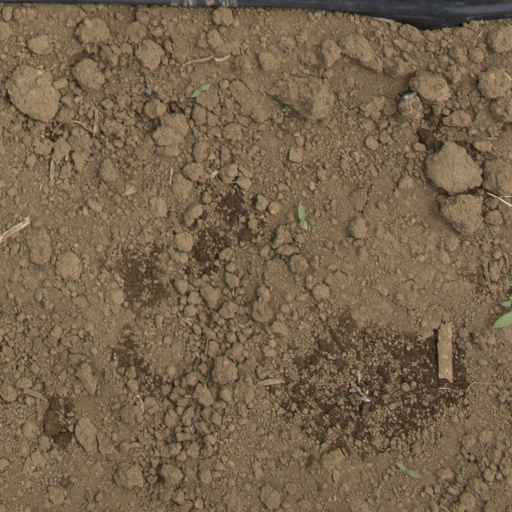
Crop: Jerusalem artichoke